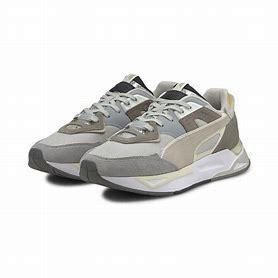
Brand: Puma
Model: Mirage Sport